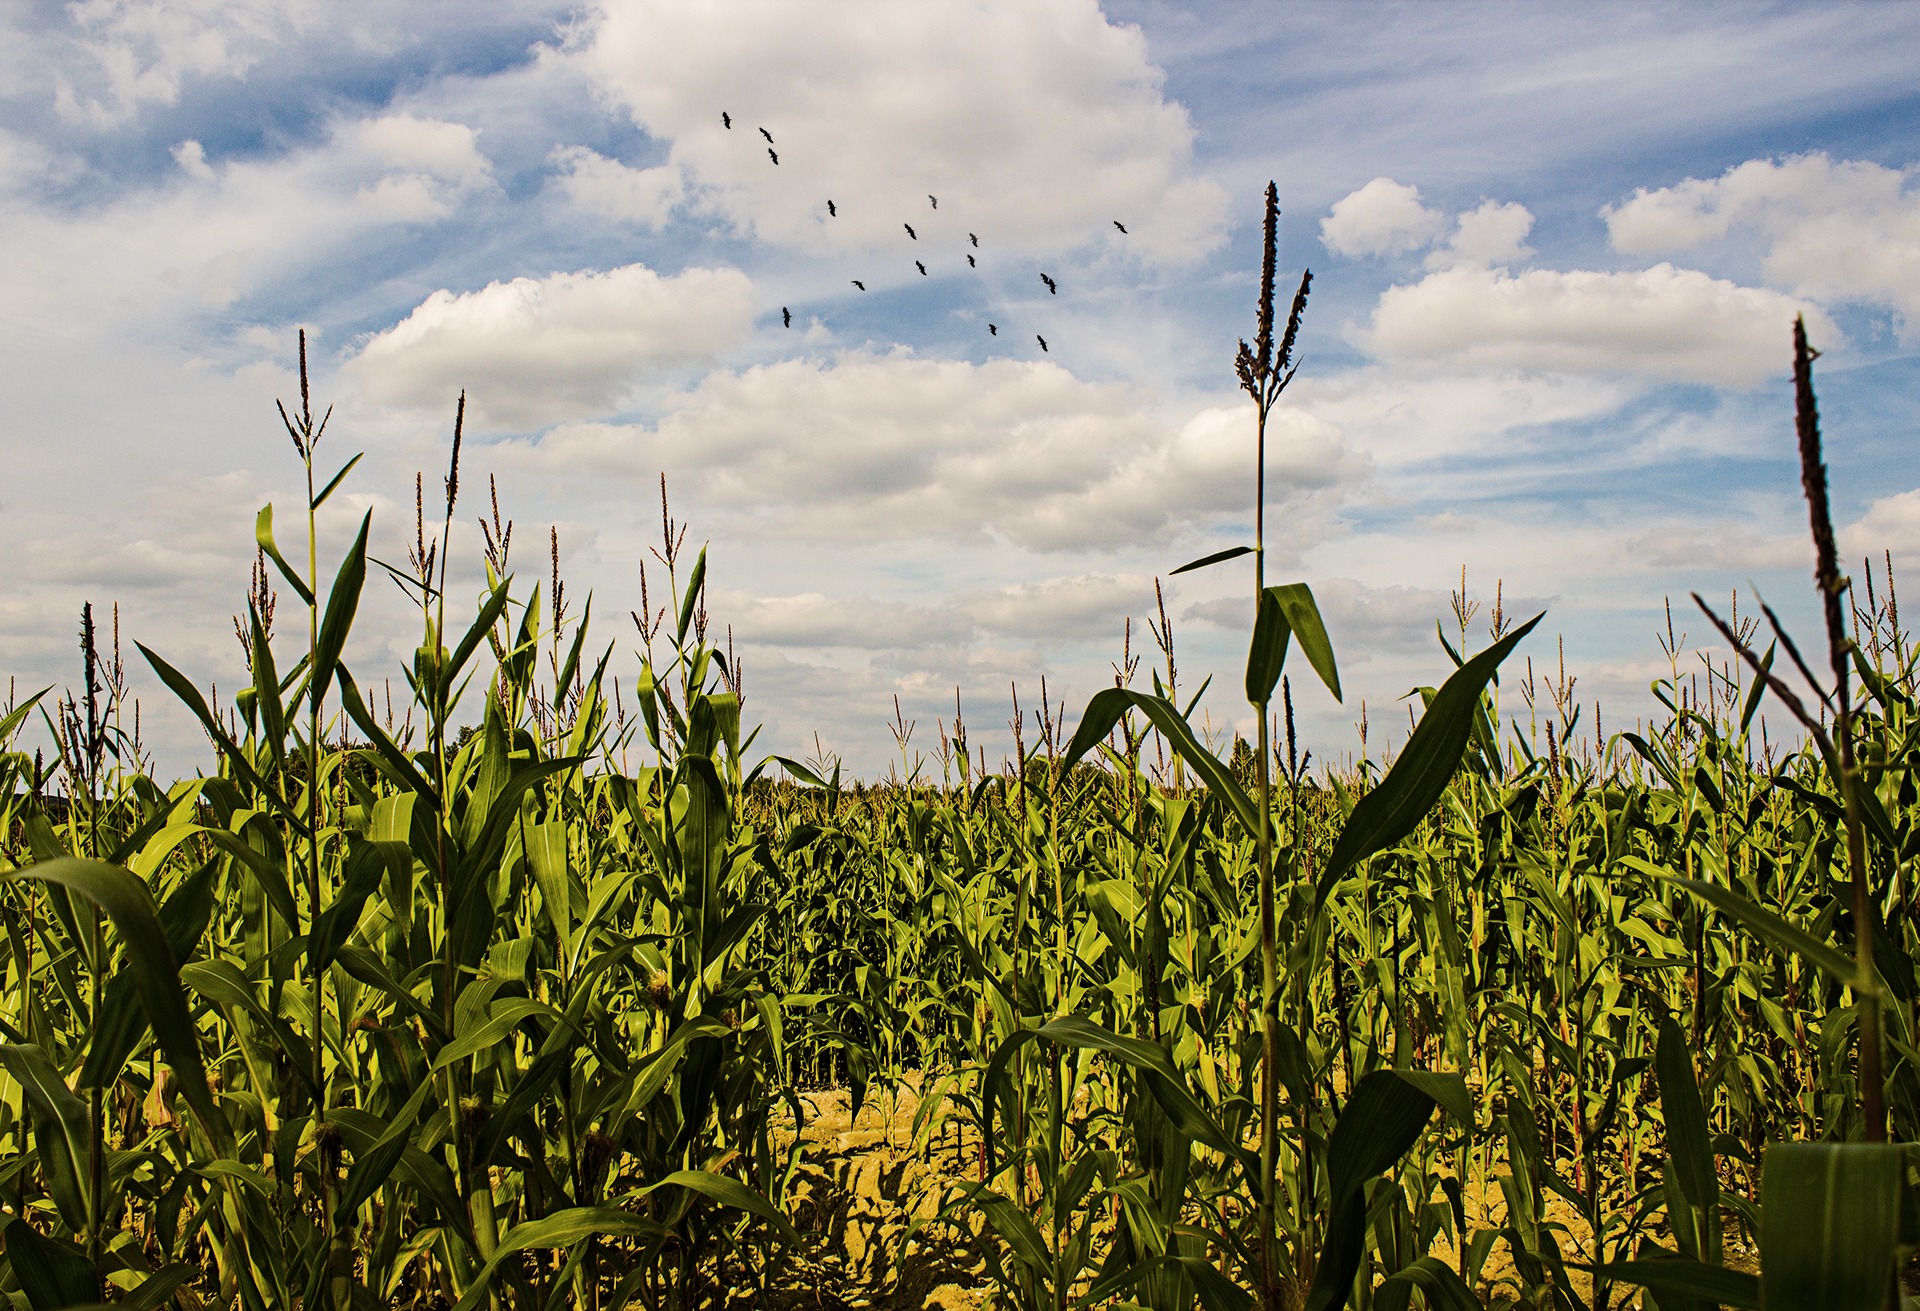
landscape, nature, grass, plant, sky, field, meadow, grain, prairie, flower, summer, food, green, crop, corn, ear, agriculture, cornfield, cereals, maize, rural area, grass family